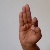
The image shows a hand gesture representing the letter 'F' in Indian Sign Language.